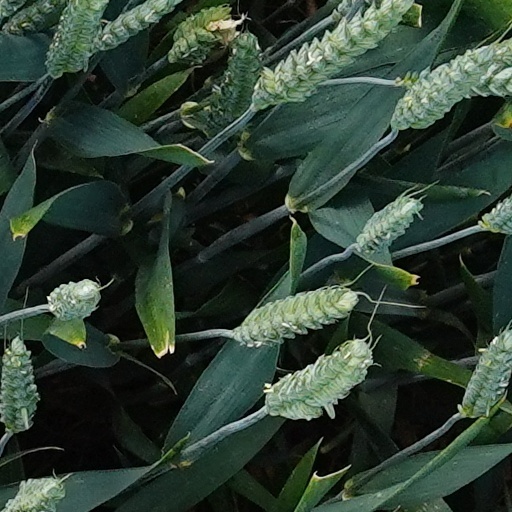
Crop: wheat